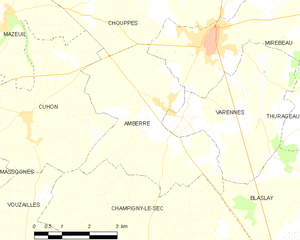
Carte des communes françaises Amberre